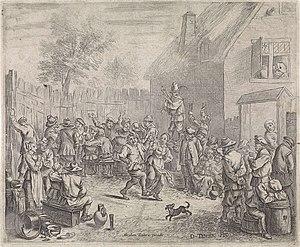
Abraham Teniers est un peintre et graveur flamand spécialisé dans les peintures de genre de villages, d'auberges et de scènes de singes. Il fait partie de la famille d’artistes Teniers, qui s’est fait connaître au XVIIᵉ siècle. Il a aussi été actif en tant qu'éditeur.